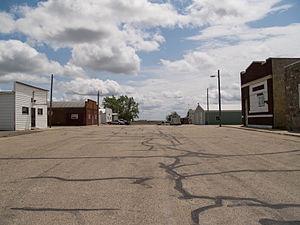
La ville de Robinson est située dans le comté de Kidder, dans l’État du Dakota du Nord, aux États-Unis. Lors du recensement de 2010, sa population s’élevait à 37 habitants.